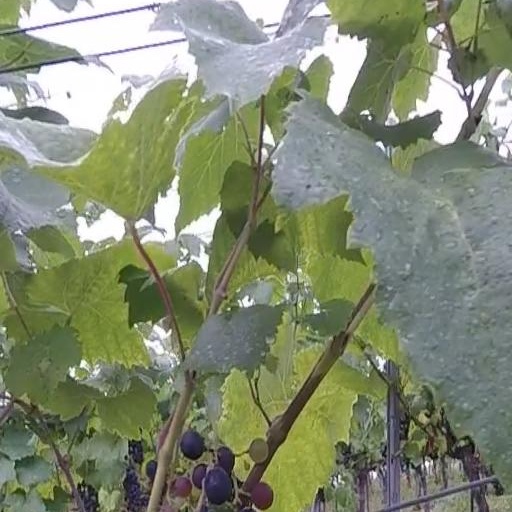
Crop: grape